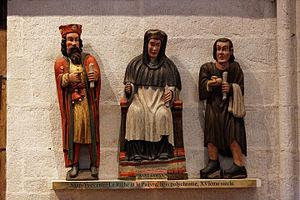
Vue intérieure de la cathédrale Saint-Corentin de Quimper. This building is indexed in the Base Mérimée, a database of architectural heritage maintained by the French Ministry of Culture,
La cathédrale Saint‑Corentin, dont le nom complet est basilique cathédrale Saint-Corentin, est un lieu de culte catholique sous le patronage de Notre-Dame et du premier évêque légendaire dont elle porte le nom, saint Corentin. Elle est située dans le centre-ville de Quimper, chef-lieu du département du Finistère, en Bretagne. Siège du diocèse de Quimper avant la Révolution française, le bâtiment est depuis 1801 le siège du diocèse de Quimper et Léon.